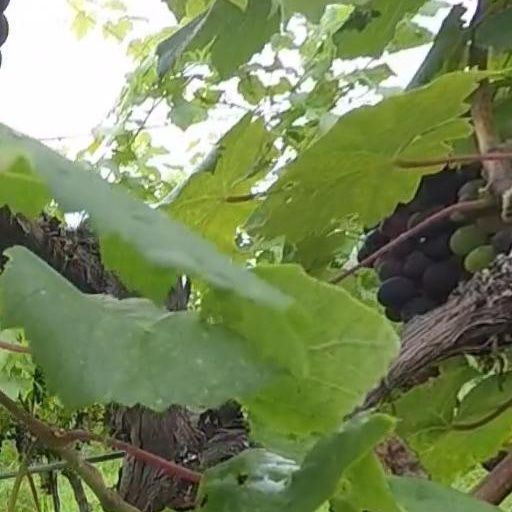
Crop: grape